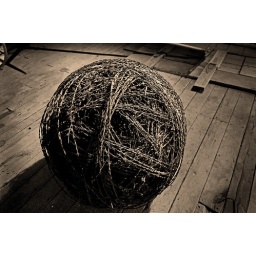
This ball looked to be about 3 feet in diameter. The floor boards are 2 x 6.